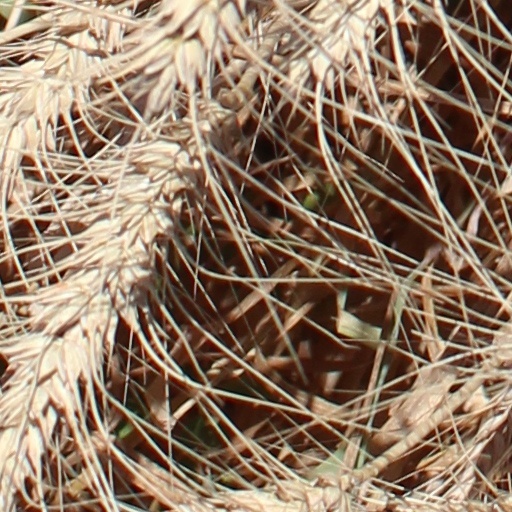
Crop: wheat